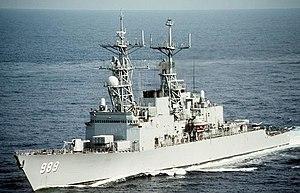
La classe Spruance est une classe de destroyers de l'US Navy construits à partir de 1972. Trente et une unités ont été construites, la dernière étant retirée du service en 2005. Leur mission principale était d'escorter les groupes aéronavals et de les protéger contre les sous-marins adverses.